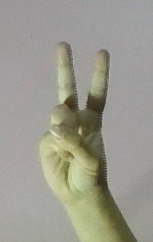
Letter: taa